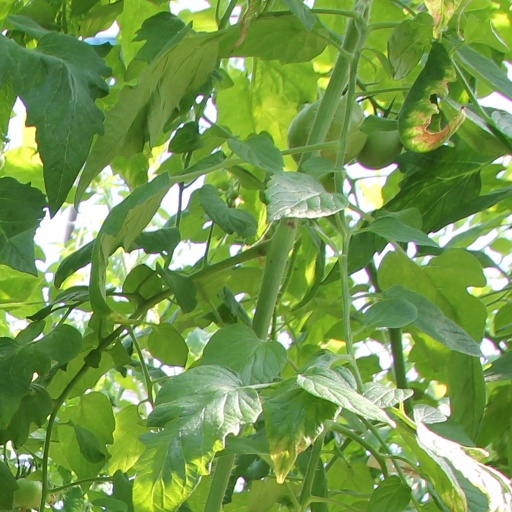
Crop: tomato